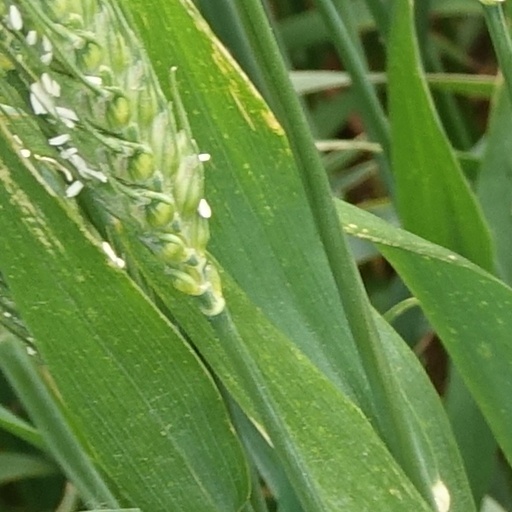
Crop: wheat